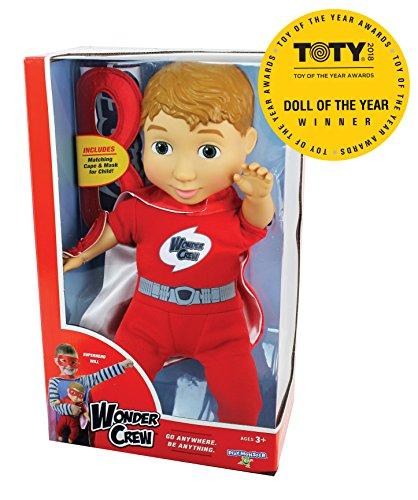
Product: Wonder Crew Superhero Buddy - Will
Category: Toys & Games | Dolls & Accessories | Playsets
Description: Will comes dressed as a superhero with a cape and mask.
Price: $22.52
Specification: ProductDimensions:15x10x4.5inches|ItemWeight:0.96ounces|ShippingWeight:2pounds(Viewshippingratesandpolicies)|Manufacturer:PatchProducts|ASIN:B01N5WI9J5|DomesticShipping:ItemcanbeshippedwithinU.S.|InternationalShipping:ThisitemcanbeshippedtoselectcountriesoutsideoftheU.S.LearnMore|Itemmodelnumber:5940|DatefirstlistedonAmazon:January13,2017